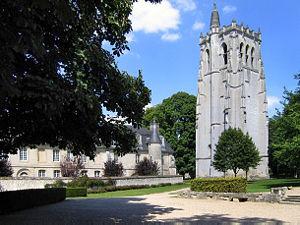
Herluin, vulgairement nommé Hellouin, né en 995/997 à Bonneville-Aptot, mort le 26 août 1078, est un chevalier à la cour de Brionne et un bénédictin, fondateur de l’abbaye Notre-Dame du Bec.
Thibaut du Bec ou Theobald du Bec, en latin Theobaldus, est le 5ᵉ abbé du Bec et archevêque de Cantorbéry de 1139 à sa mort en 1161. Il est d'origine normande par la naissance et avant d'être archevêque de Cantorbéry, il est prieur, puis abbé, de l'abbaye Notre-Dame-du-Bec en Normandie. Cependant, sa date de naissance exacte reste inconnue. Il est choisi, lors d'un concile, en décembre 1138 par le roi Étienne d'Angleterre pour occuper la charge d'archevêque de Cantorbéry sous le pontificat du pape Eugène III. C'est pendant cette période, en 1148, que la question de la primauté sur la hiérarchie du Pays de Galles est tranchée. Thibaut du Bec doit aussi affronter Henri de Blois, évêque de Winchester qui conteste son autorité.
Cet article recense les monuments historiques de France classés en 1840, la première protection de ce type dans le pays.